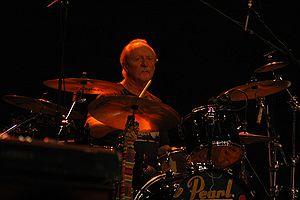
Butch Trucks de son vrai nom Claude Hudson Trucks, né le 11 mai 1947 à Jacksonville, et mort le 24 janvier 2017 à West Palm Beach en Floride, est un batteur et musicien américain.